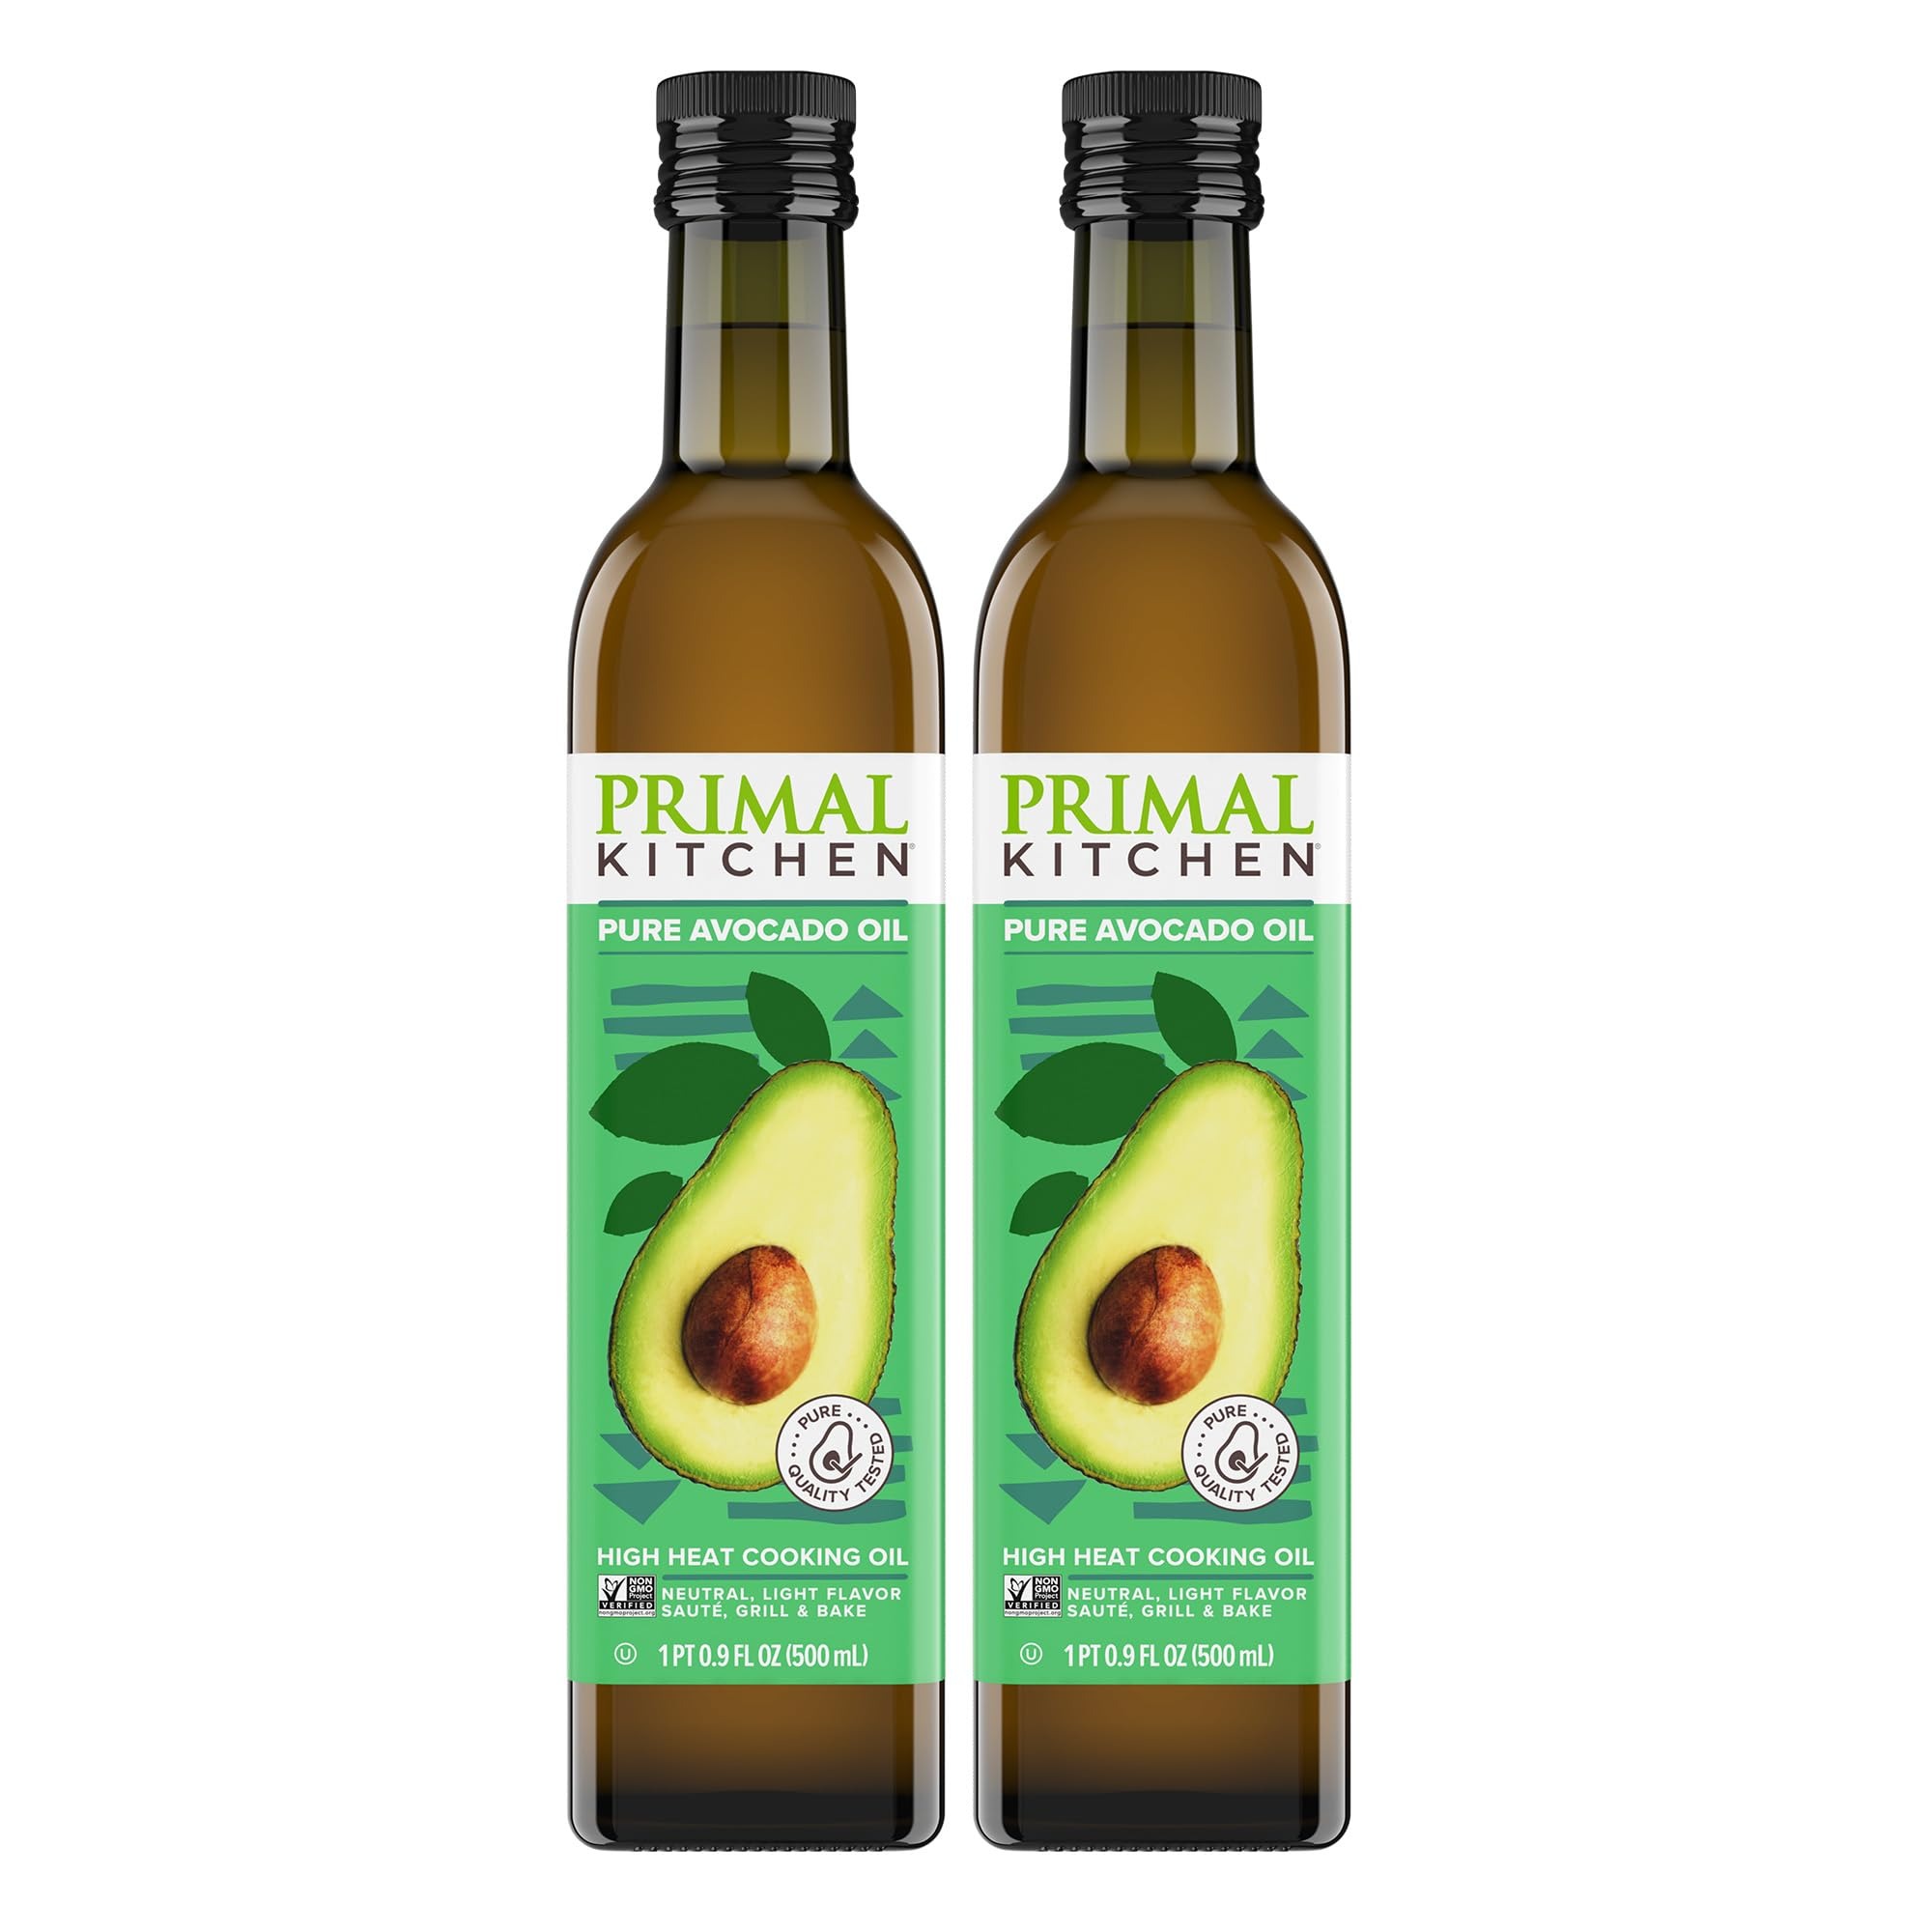
Item Name: Primal Kitchen Avocado Oil, Whole30 Approved, Certified Paleo, and Keto Certified, 16.9 Fluid Ounces, Pack of 2
Bullet Point 1: Good Fats We Love: With a clean, neutral flavor and a smooth, texture, Primal Kitchen Avocado Oil is a delicious source of good fats from plant-based avocado oil. This 2-pack premium Avocado Oil is rigorously tested for quality and purity, so only the best makes the bottle.
Bullet Point 2: Your Versatile High-Heat Cooking Companion: Our premium Avocado Oil has a smoke point of 500°F+, which makes it an excellent choice for all of your cooking needs, including sautéing and searing, frying, air-frying, baking & more.
Bullet Point 3: Our Commitment to Quality: Unlike with some other oils, there are no industry-wide parameters for pure avocado oil. Since 2020, we have been working alongside the governing agency, CODEX, to help establish an international specification for the quality and purity of avocado oil.
Bullet Point 4: Ingredients with Integrity: Primal Kitchen Avocado Oil is gluten-free, Certified Paleo, Keto Certified, Whole 30 Approved, and Non-GMO Project Verified. If you're cleaning up your kitchen and looking for new pantry staples, adding avocado oil to your lineup is an easy update.
Bullet Point 5: Centrifuge Extracted, No Hexene: Our avocado oil is centrifuge extracted with care—and without hexane.
Value: 33.8
Unit: Fl Oz

Price: 12.79